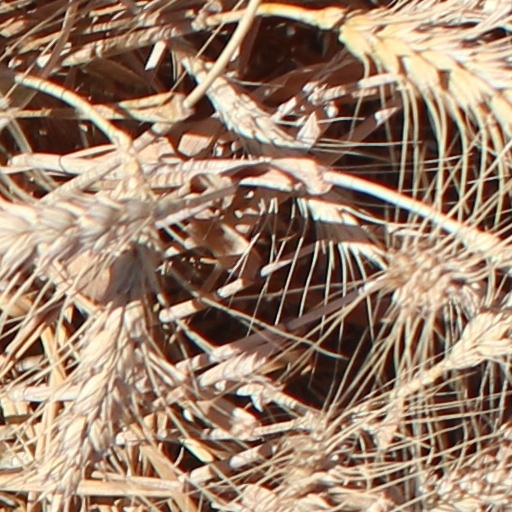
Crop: wheat